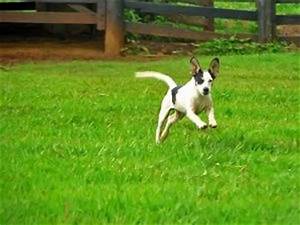
Label: cane